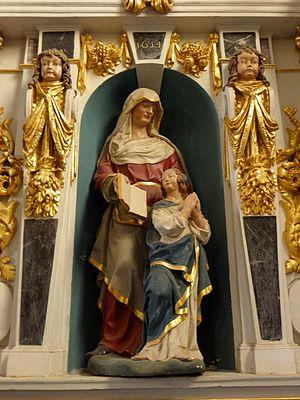
Retable de Sainte-Anne de l'église Saint-Crépin-et-Saint-Crépinien de Rannée (35). Statue de l'éducation de la Vierge par Sainte-Anne.
Hugues de Saint-François est un carme français, qui compte parmi les premiers historiens de la Réforme de Touraine et du sanctuaire breton de Sainte-Anne d'Auray.